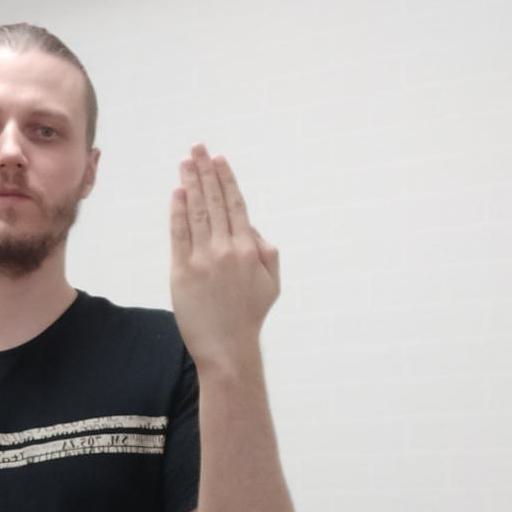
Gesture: stop_inverted